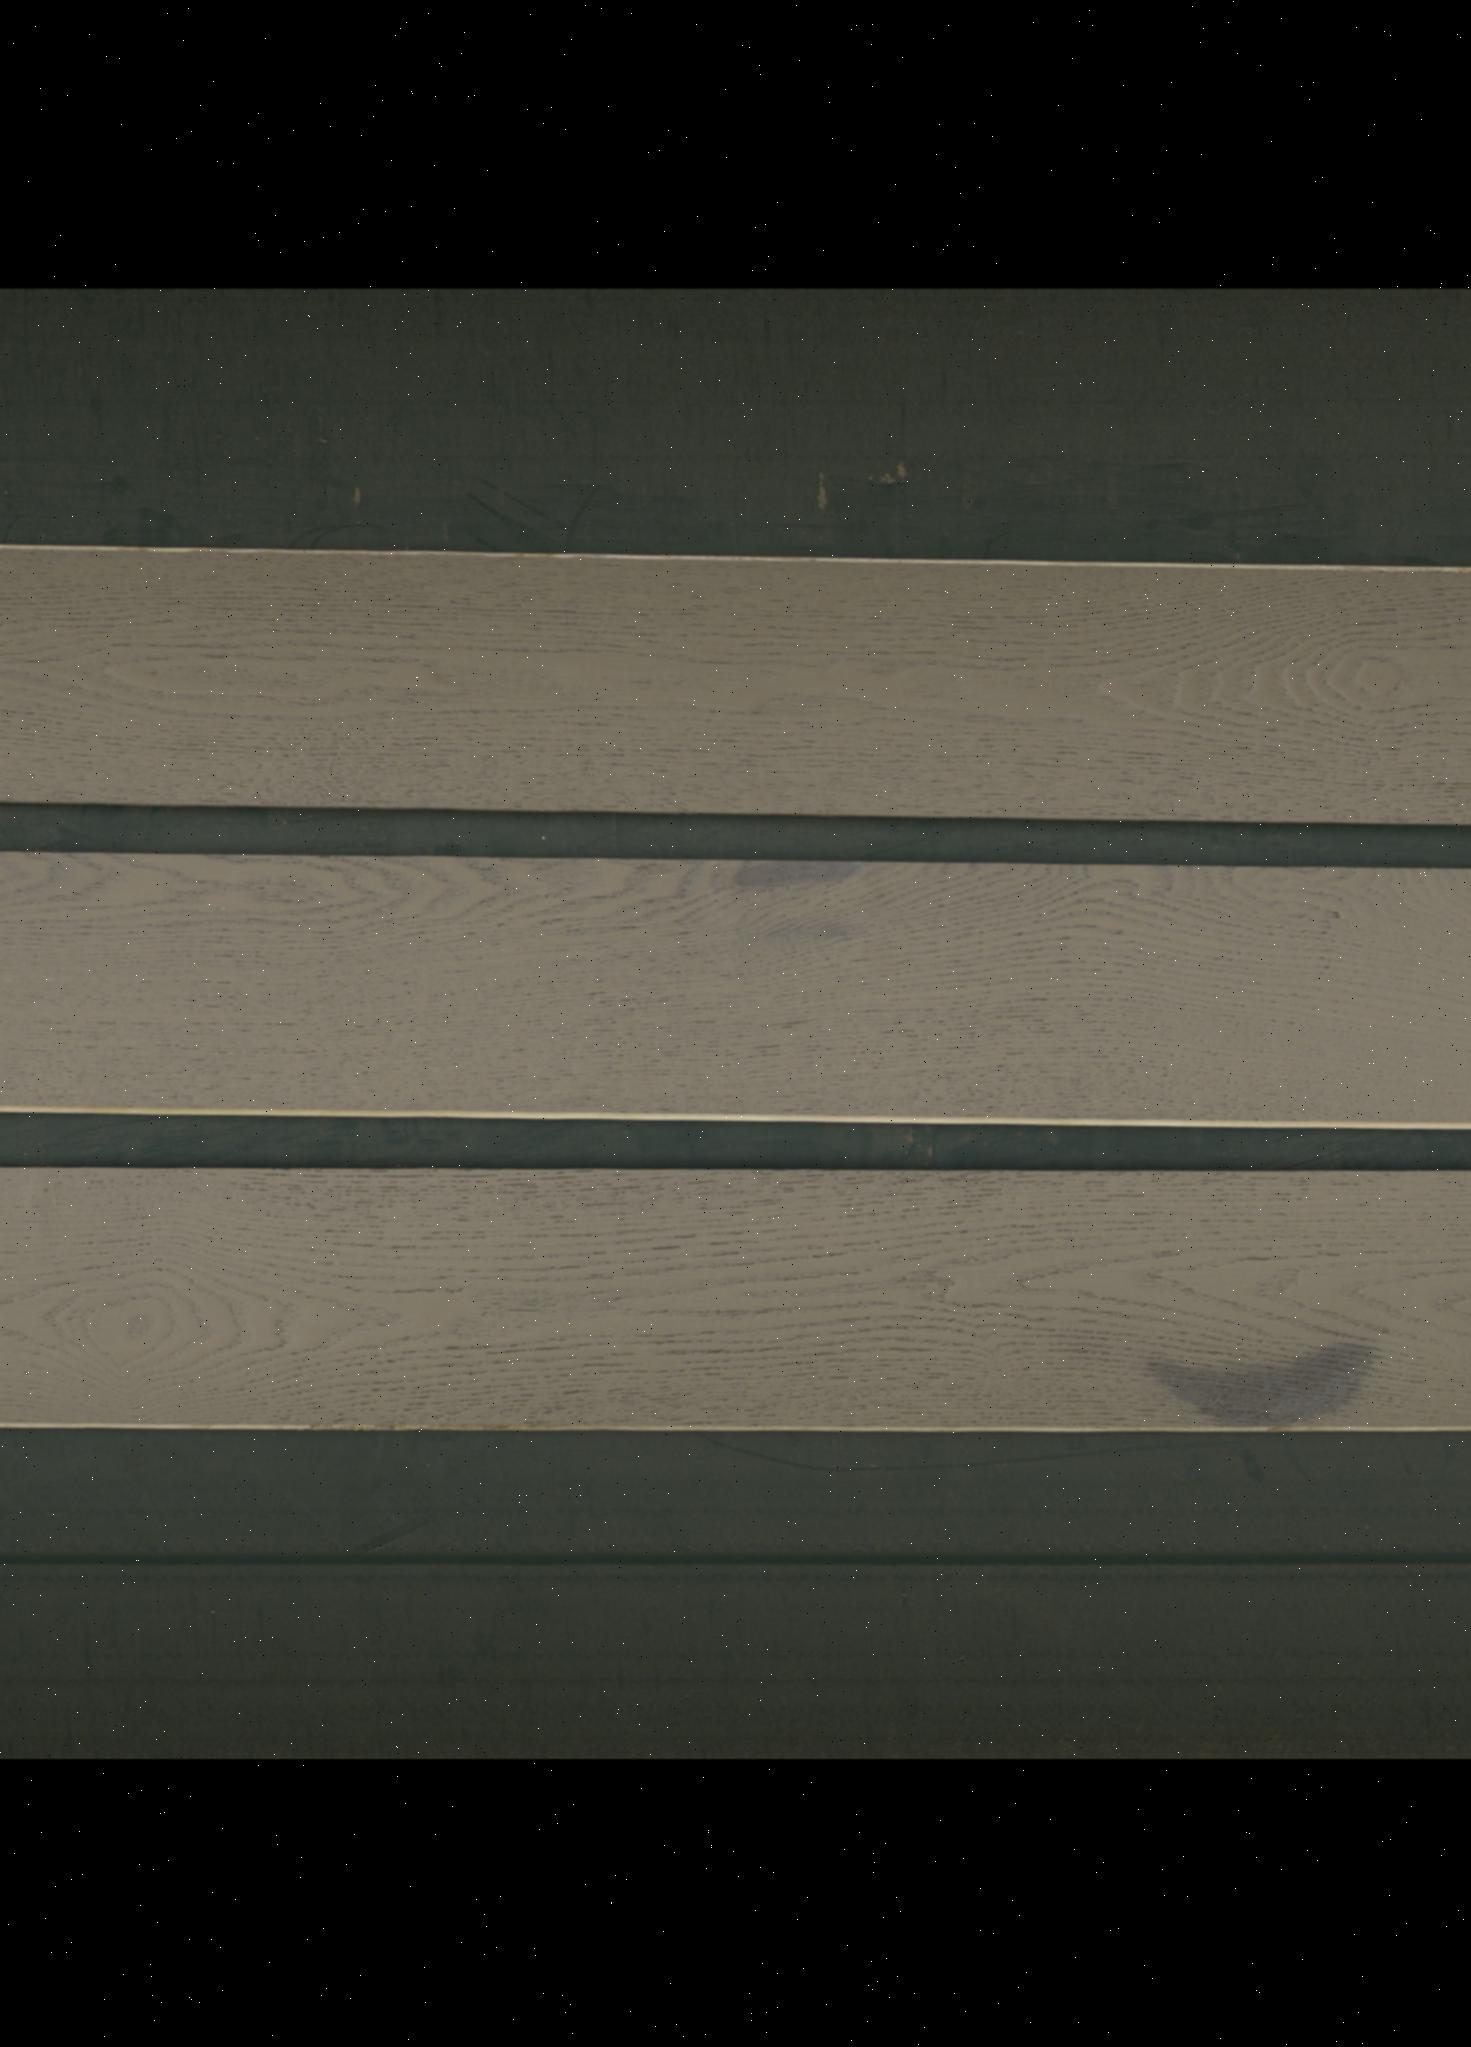
Label: mixers